Raúl Jiménez

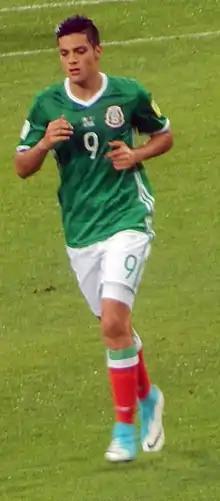
Jiménez at the 2017 FIFA Confederations Cup

Jiménez was included the 2017 FIFA Confederations Cup roster. He scored his only goal in the tournament against New Zealand to tie the game 1–1; the team would go on to win the match 2–1.